Sherlock Holmes and the Voice of Terror

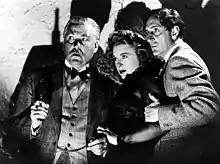
Nigel Bruce, Evelyn Ankers and Basil Rathbone in "Sherlock Holmes and the Voice of Terror" (1942)

Holmes is called into the "Inner Council" of British Intelligence by Sir Evan Barham, to assist in stopping Nazi saboteurs operating in Britain, whose activities are announced in advance in radio broadcasts by "The Voice of Terror".